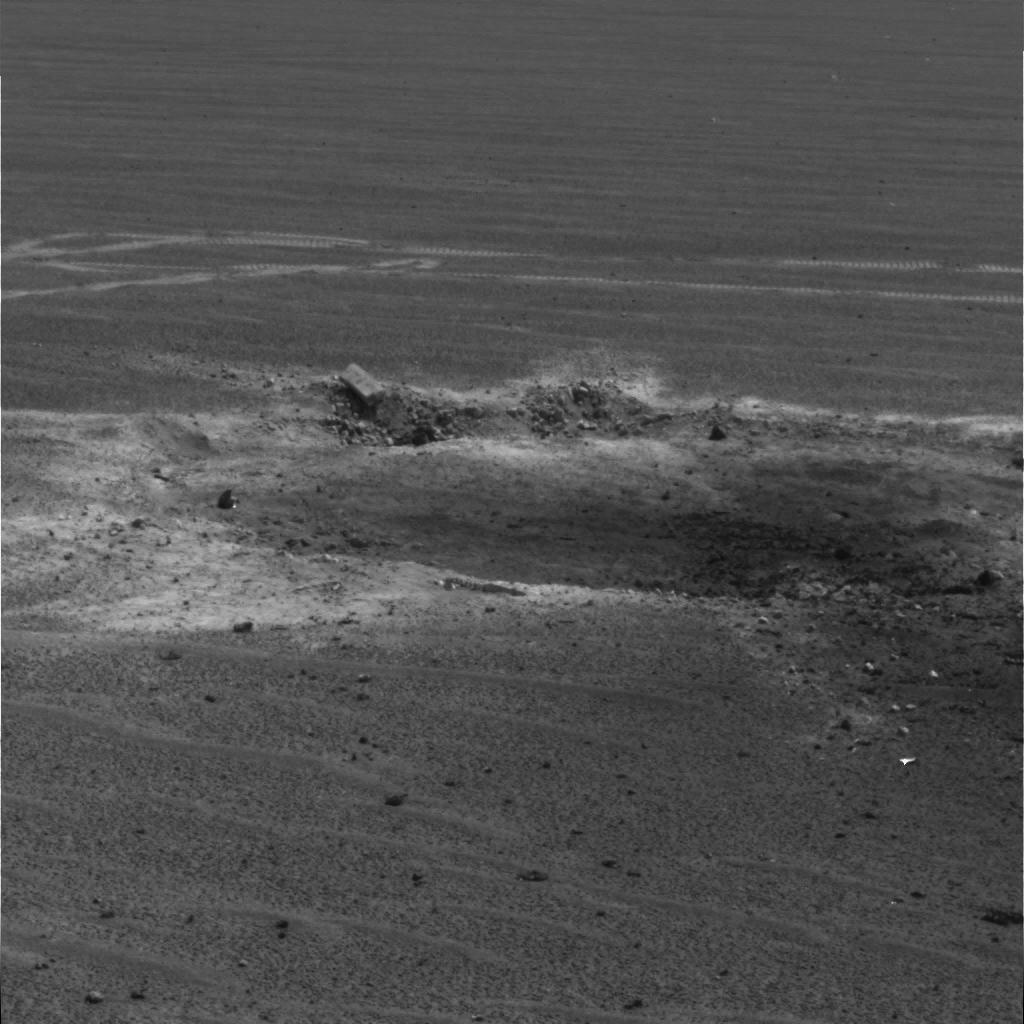
Surface features visible: Rover Tracks, Clasts, Bright Soil, Dunes/Ripples, Soil, Spherules, Nearby Surface